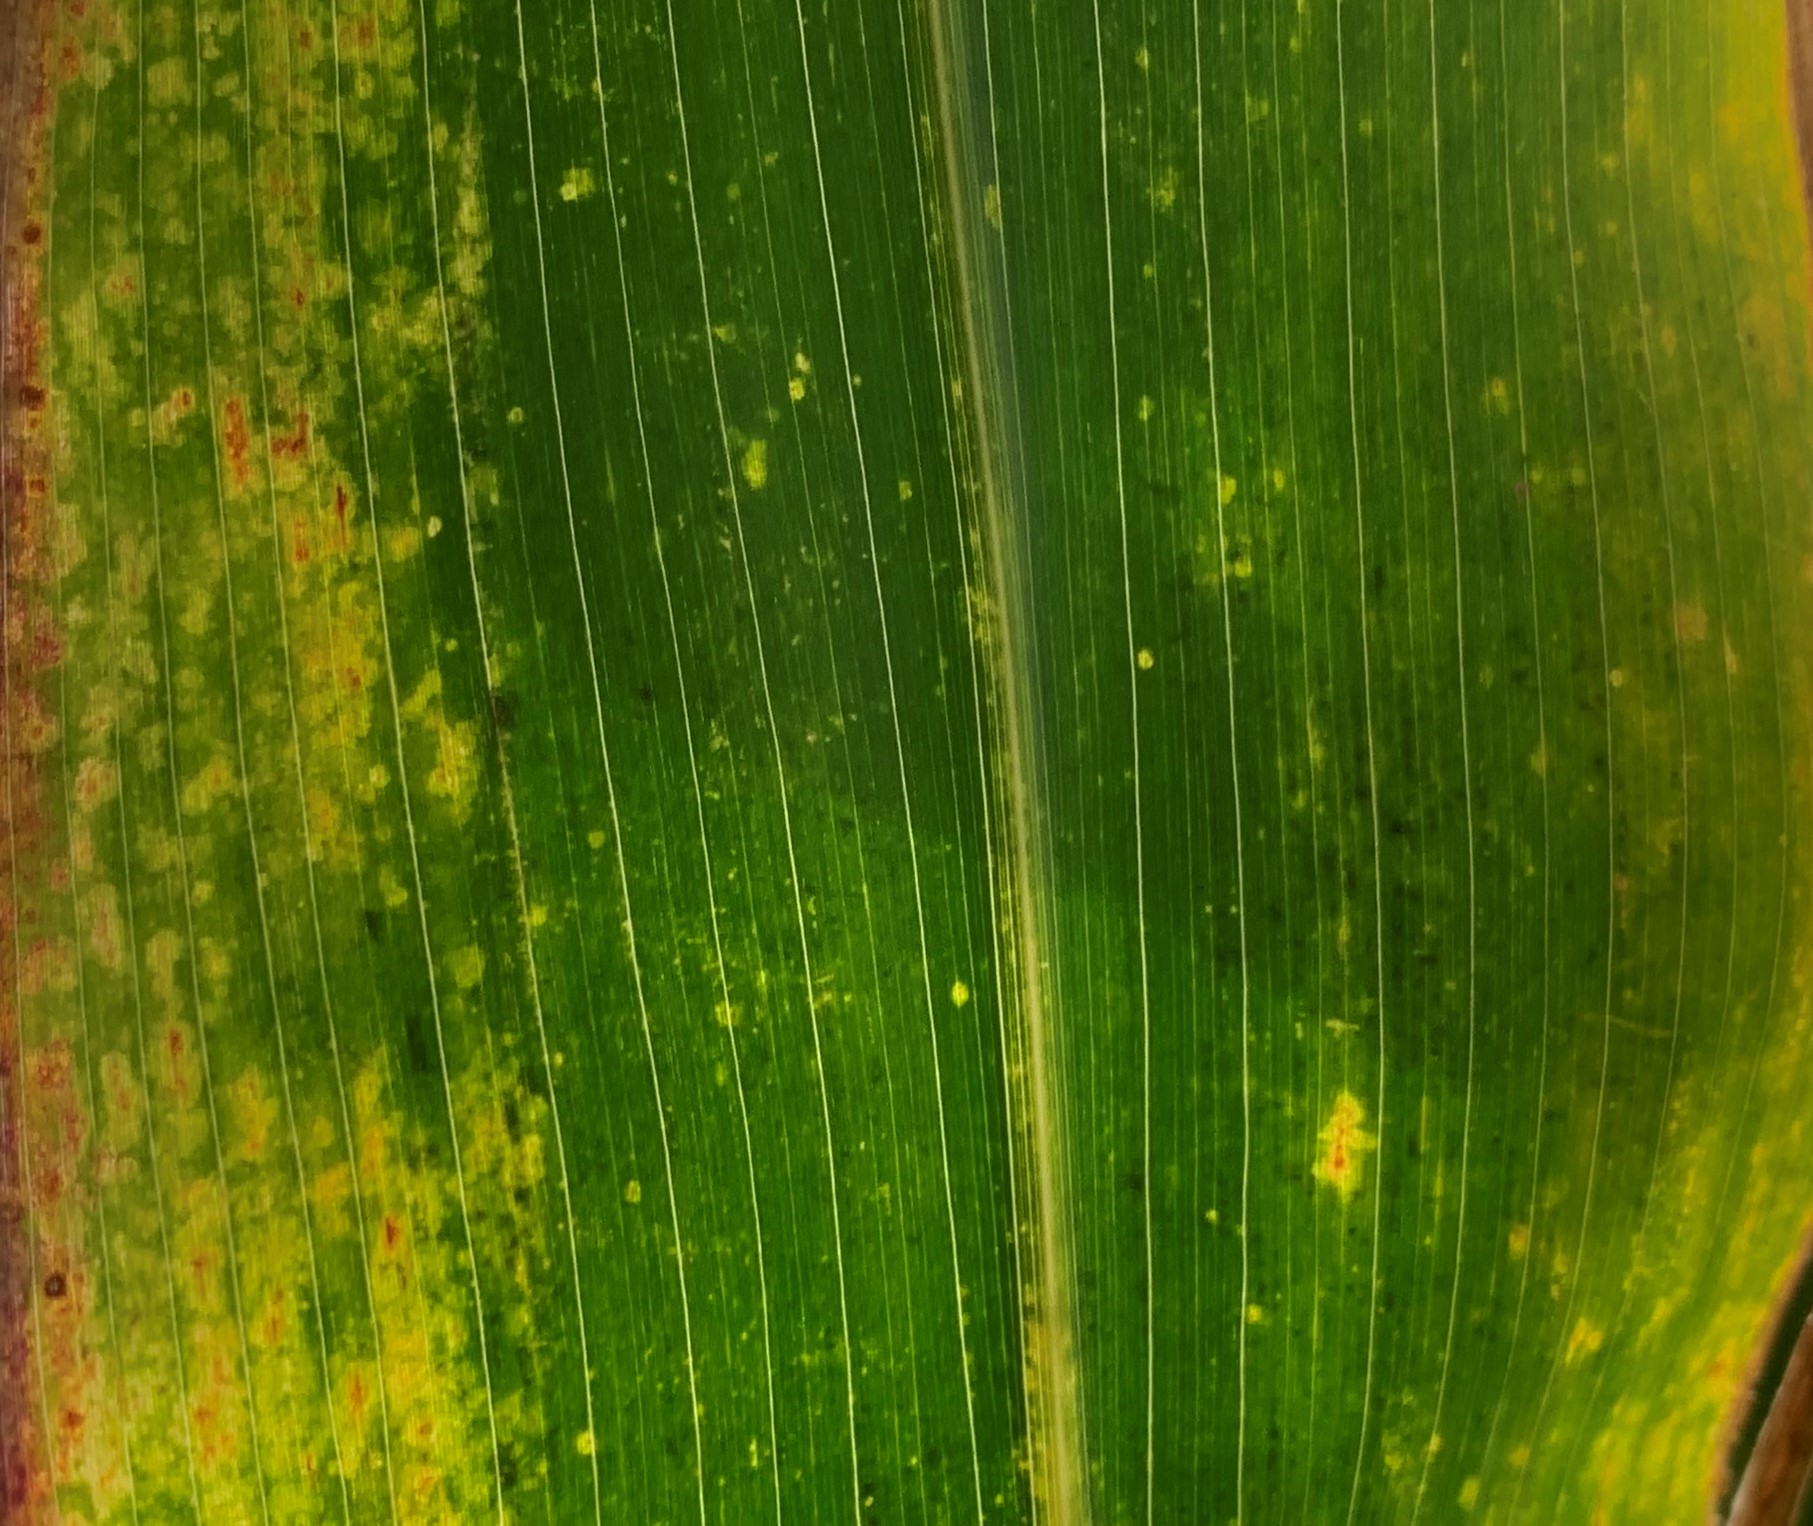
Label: MLN